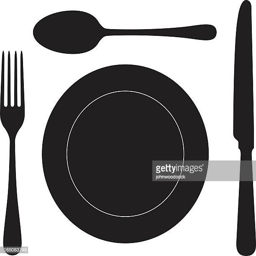
close - up of some cutlery in vector format